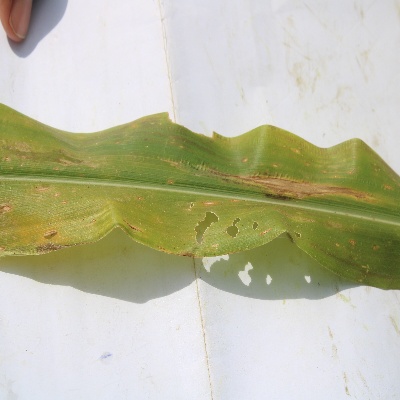
Crop: Maize
Condition: leaf spot